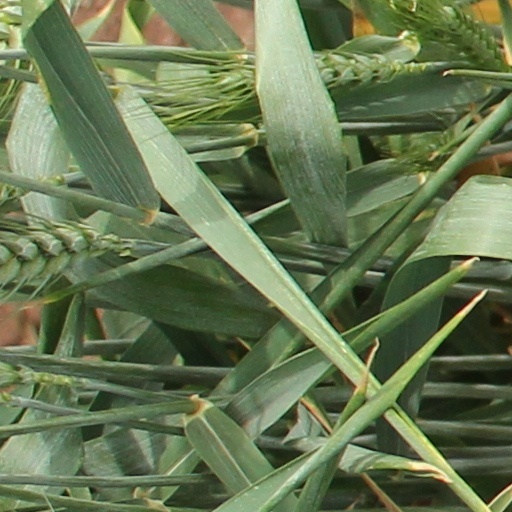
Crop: wheat